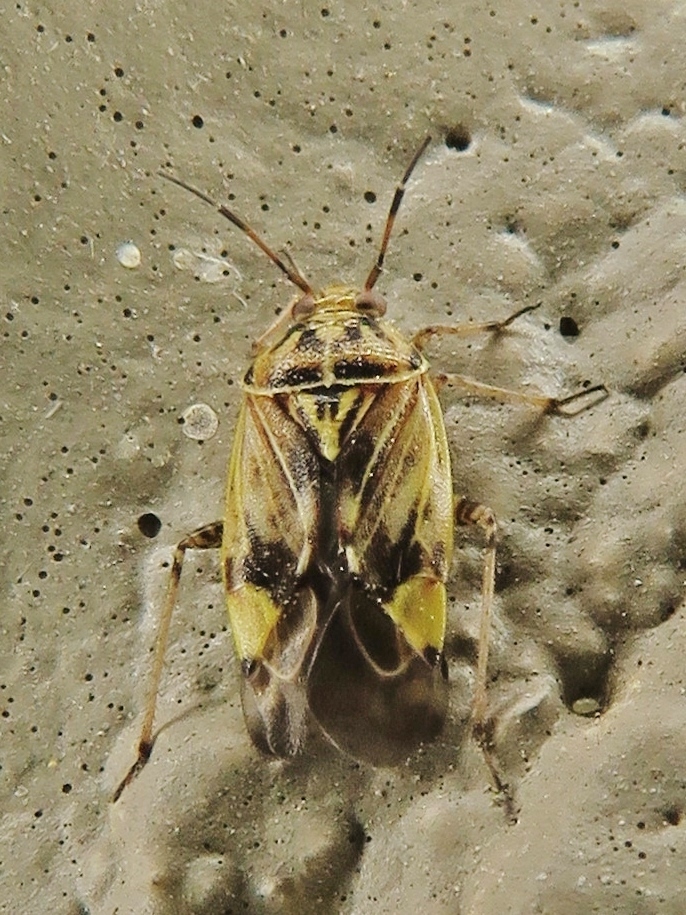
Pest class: lygus_bug